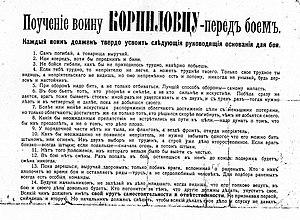
Le régiment d’assaut de Kornilov est l’un des premiers et plus prestigieux régiments d’assaut de l’armée russe. C’est le dernier régiment créé dans l’armée impériale et le premier de l’armée des volontaires.